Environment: real
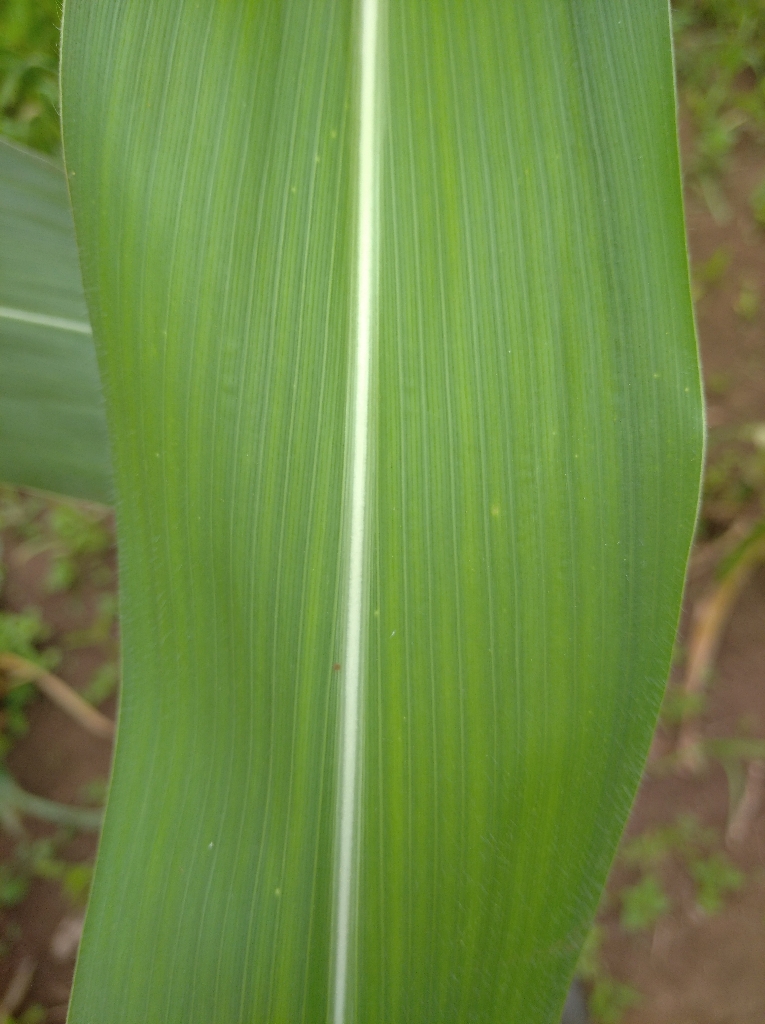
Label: healthy